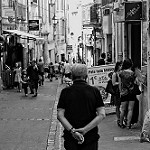
Label: street